Carcagny

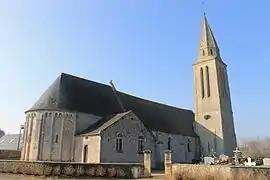
The church in Carcagny

Carcagny is a commune in the Calvados department in the Normandy region in northwestern France.